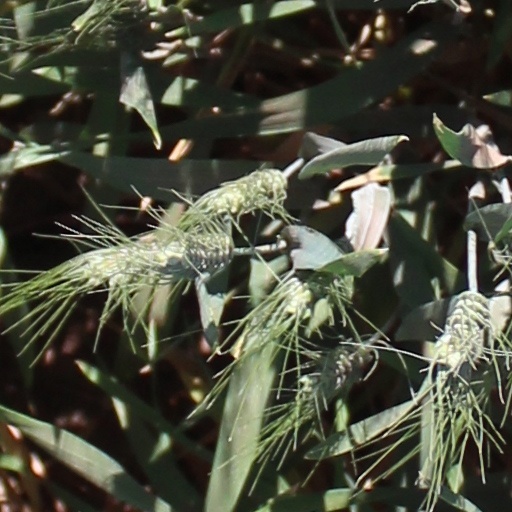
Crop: wheat